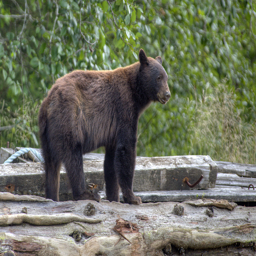
brown bear staring while standing on the rocky ledges
A young black bear stands on large rocks.
A brown bear walking along a rock covered ground.
A town bear is standing next to a tree plank.
The big bear is standing on the logs.